Liuva II

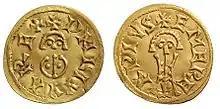
Tremissis from Mérida, minted during his reign.

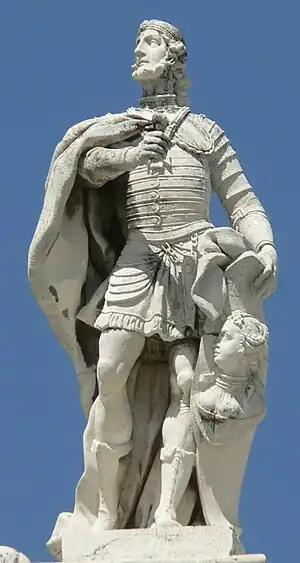
A fanciful image of Liuva II on the facade of the Royal Palace of Madrid expresses the claim of the Spanish monarchy to represent Visigoth antecedents

Liuva II ( 584 – June/July 603), son of Reccared I and possibly Baddo, was Visigothic King of Hispania, Septimania and Gallaecia from 601 to 603. He succeeded Reccared I at only eighteen years of age.